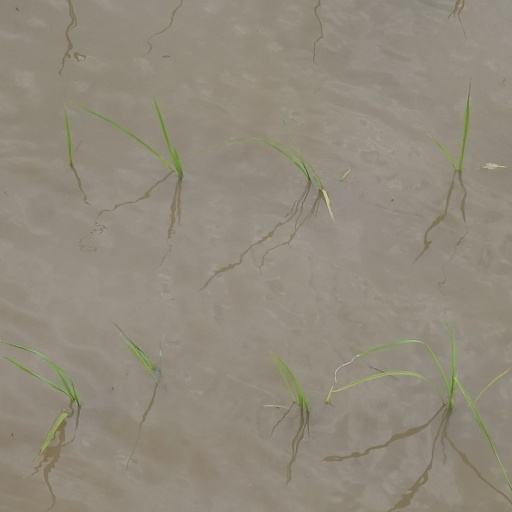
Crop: rice